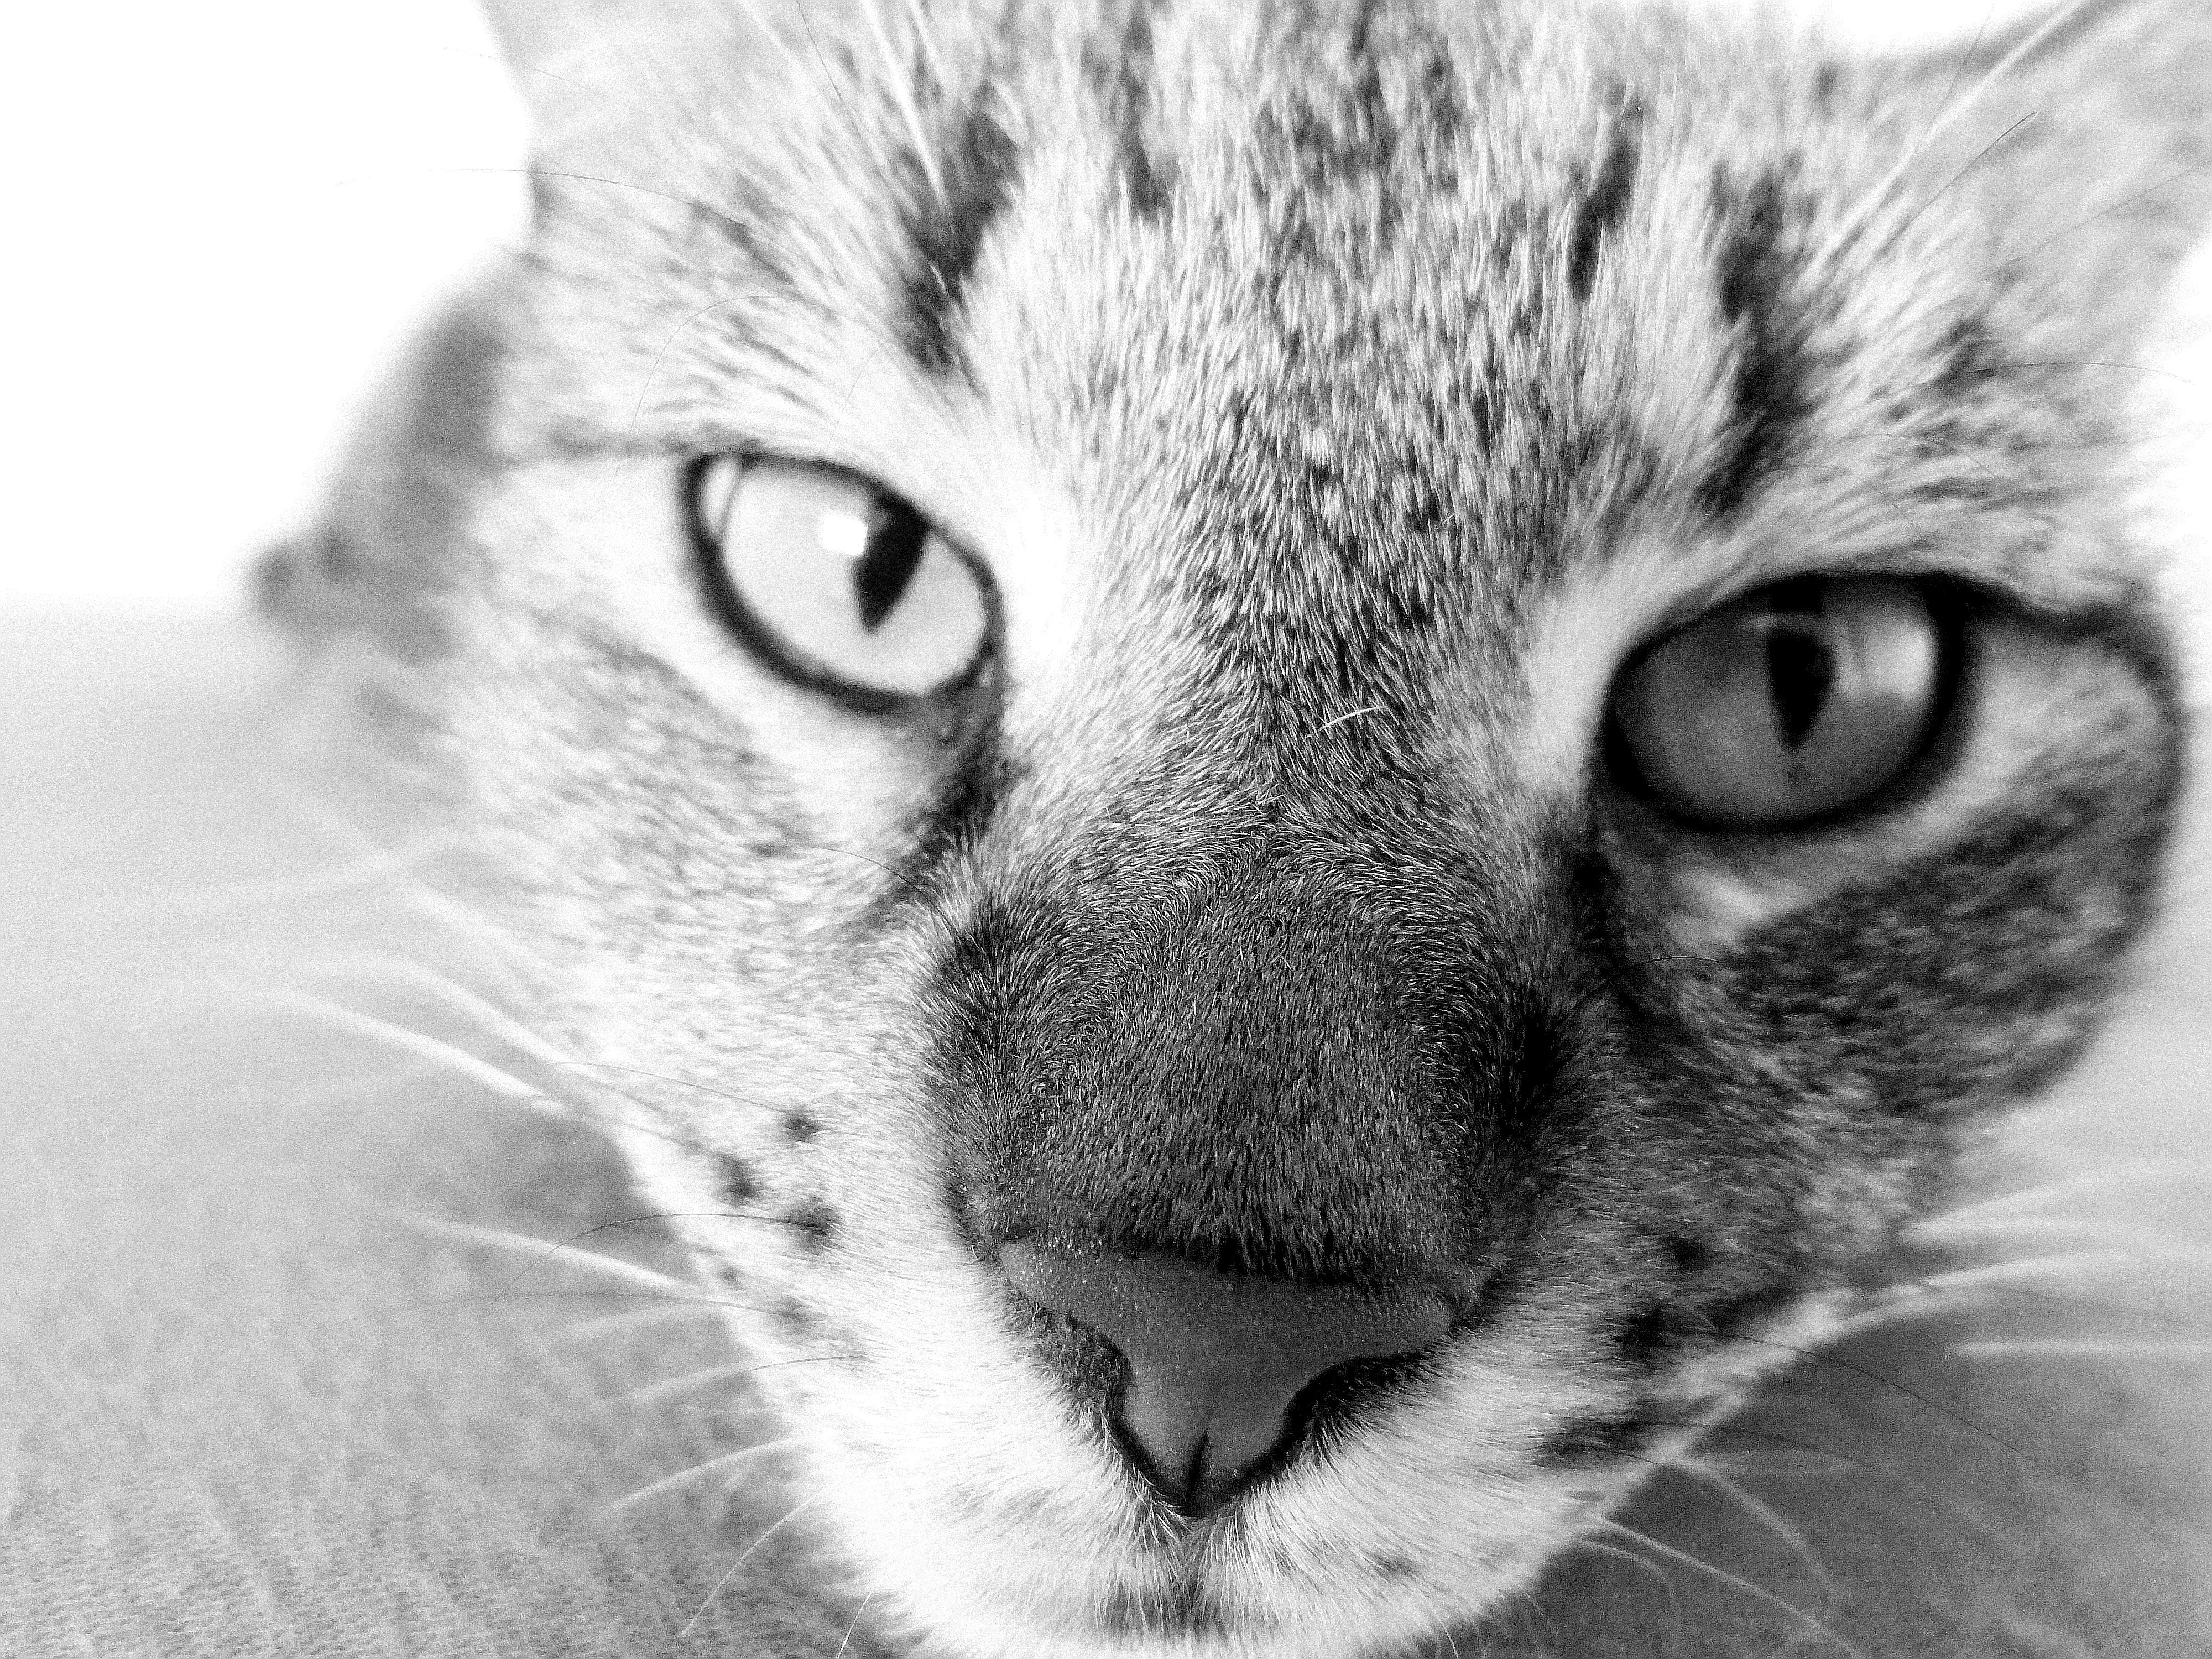
nature, black and white, animal, portrait, kitten, cat, mammal, monochrome, close up, face, nose, eyes, whiskers, snout, eye, adidas, furry, mammals, vertebrate, tired, domestic cat, cat's eyes, photo shoot, finish, tabby cat, exhausted, european shorthair, monochrome photography, small to medium sized cats, cat like mammal, domestic short haired cat, american shorthair, amitava saha